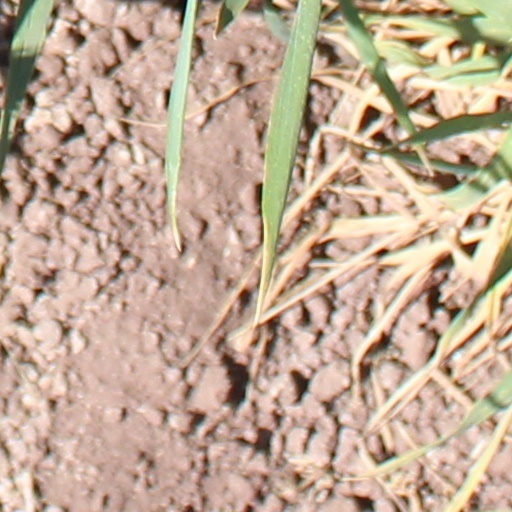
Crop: wheat